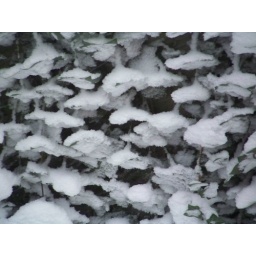
Iced ivy. (Ivy vine following a heavy snowfall, seen from my bedroom window in Park Slope, Brooklyn.)